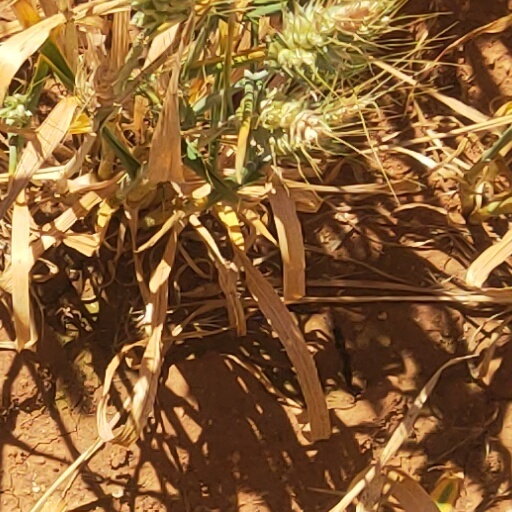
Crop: wheat